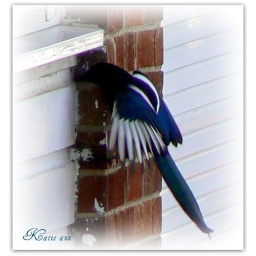
I don't know what he was after ...but he was just under a neighbours  bedroom window